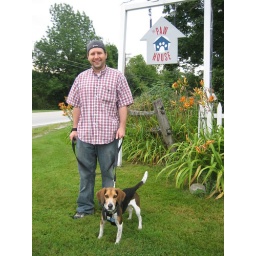
We stayed at this dog friendly bed and breakfast inn in Vermont